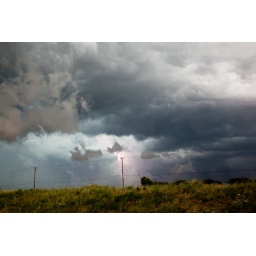
This was shot from the side window after we cleared the strange looking mass of clouds in the previous shot